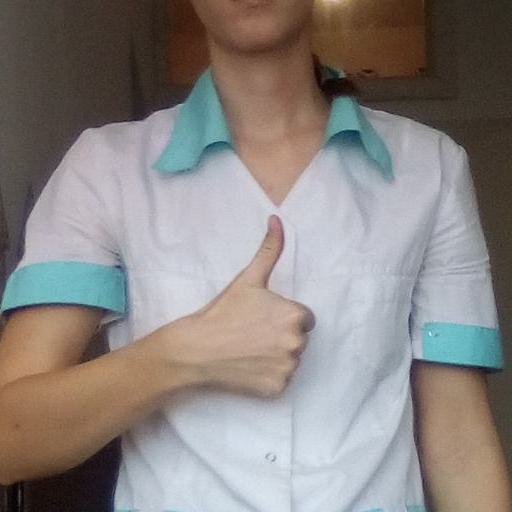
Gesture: like